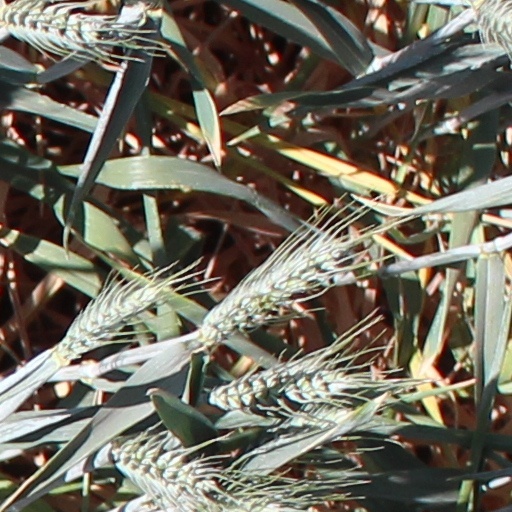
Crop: wheat